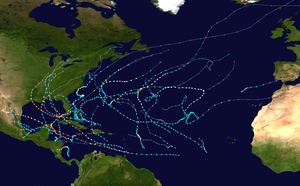
La saison 2005 des ouragans a lieu par convention du 1ᵉʳ juin au 30 novembre 2005, période où se produisent la plupart des cyclones sur l'Atlantique.